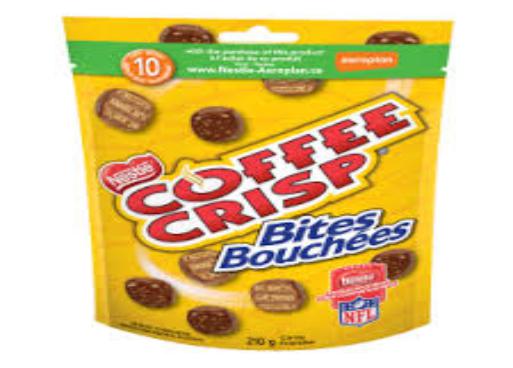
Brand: Coffee Crisp
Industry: Food